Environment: real
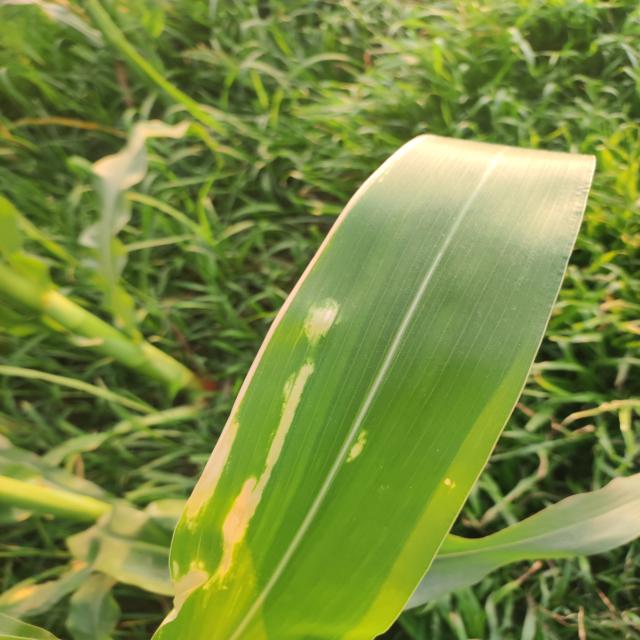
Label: northern_corn_leaf_blight